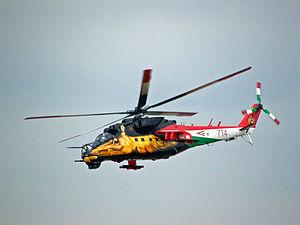
La force aérienne de Hongrie est une branche des Forces armées hongroises. Elle a pour mission la protection de l'espace aérien hongrois et la souveraineté de la Hongrie.